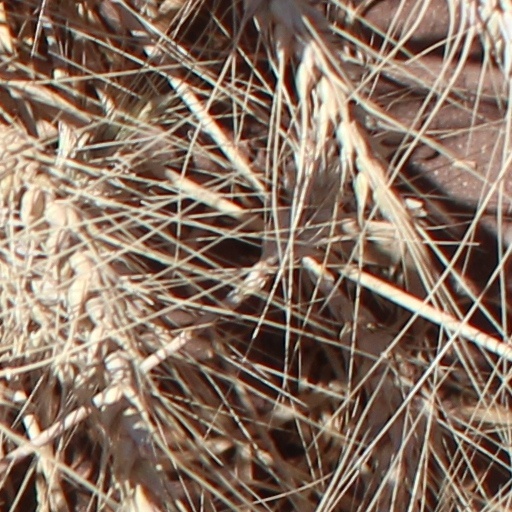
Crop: wheat